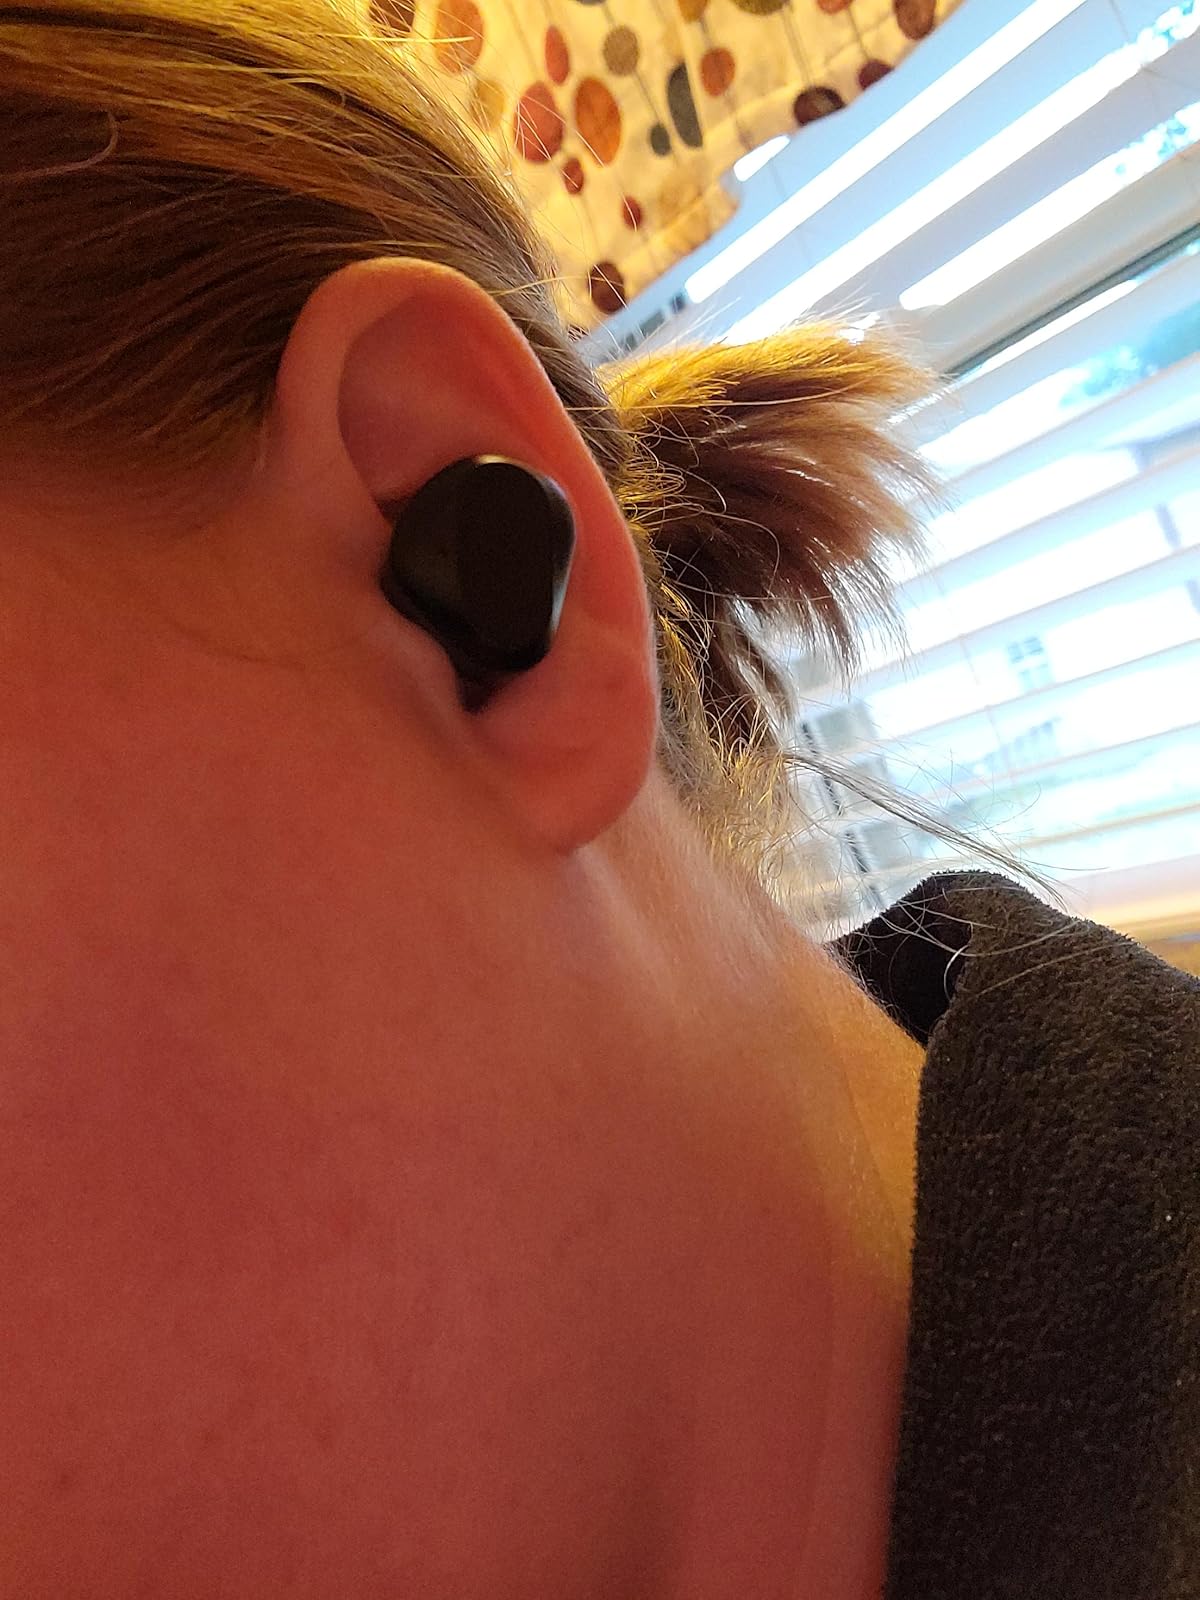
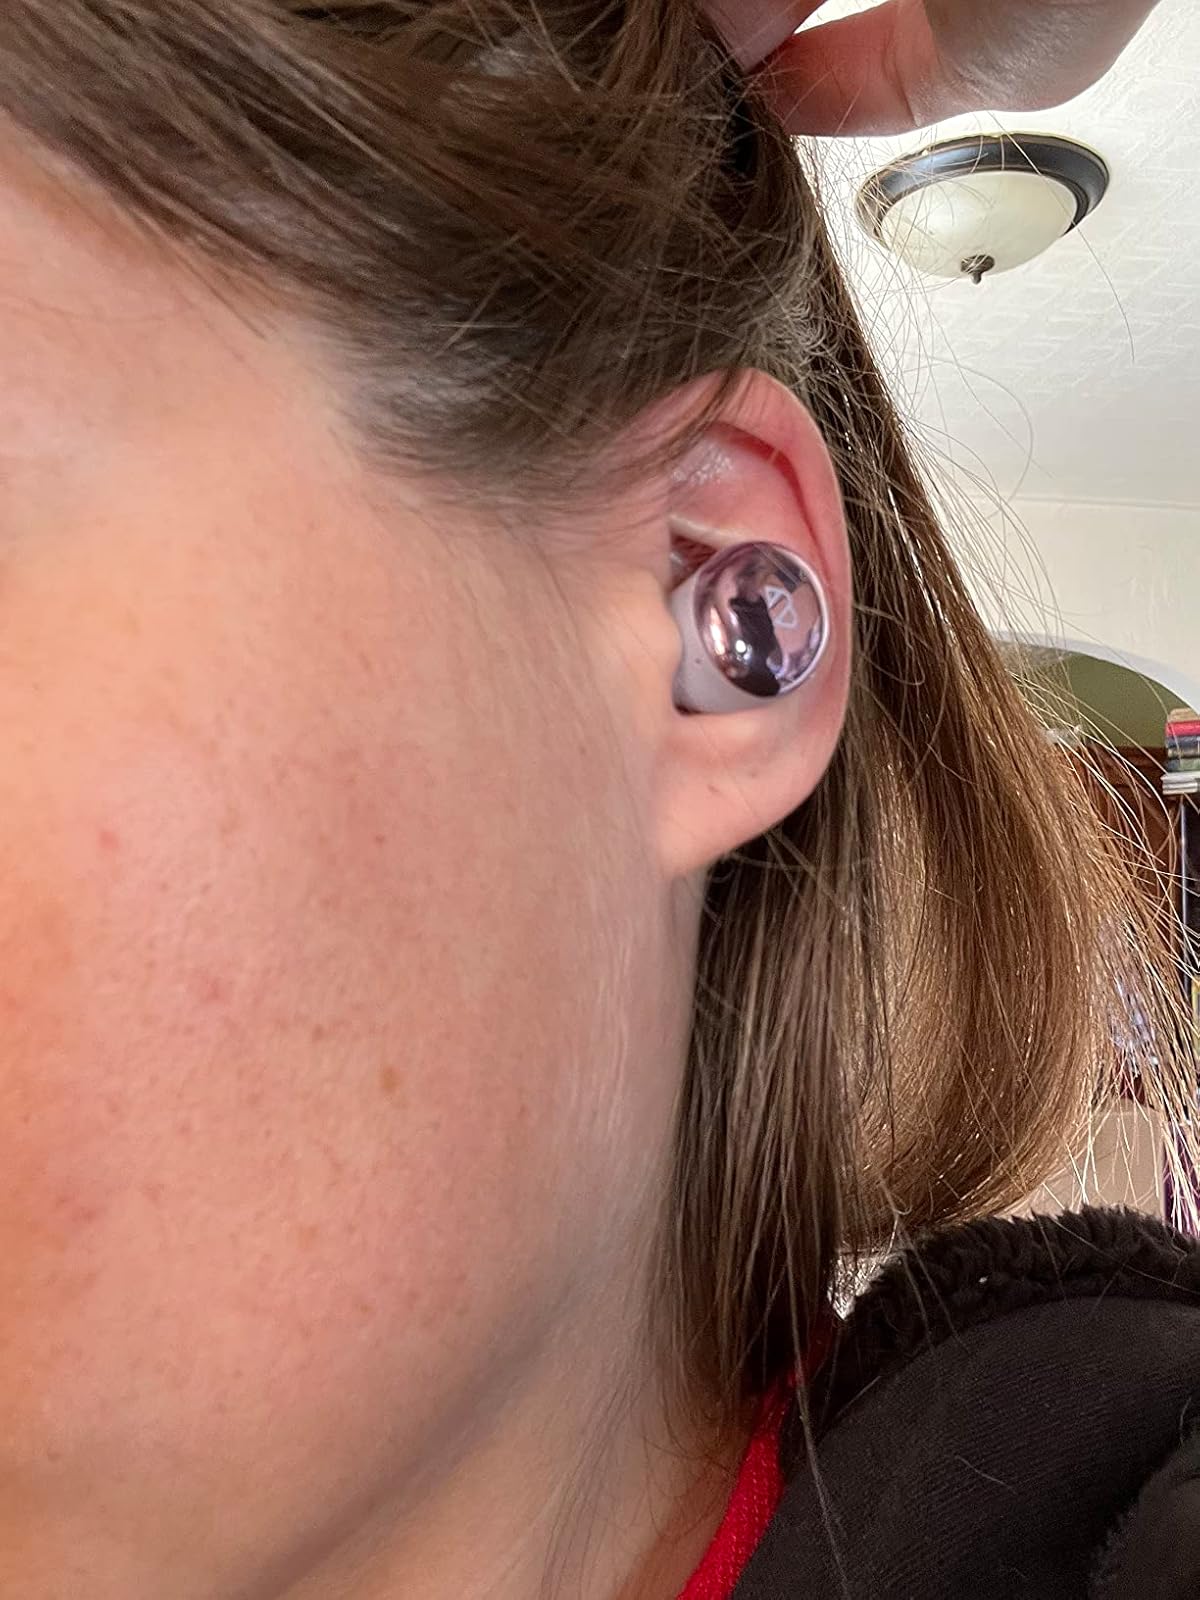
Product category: earbuds
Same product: no